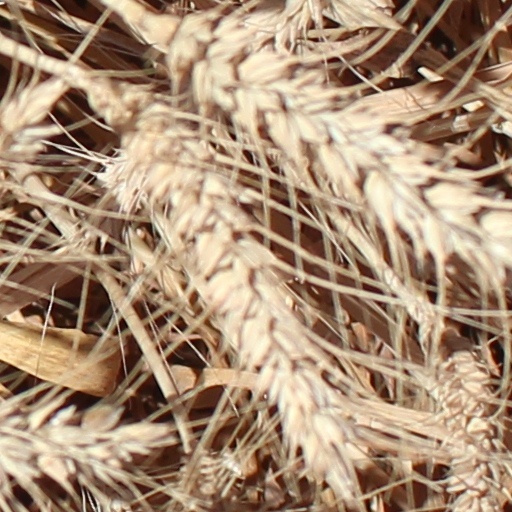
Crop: wheat